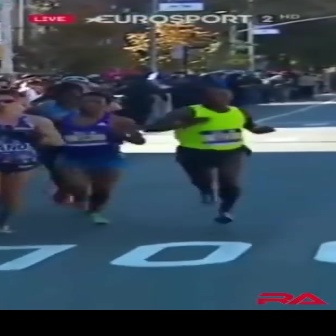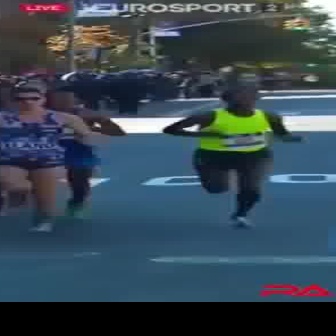
  Please identify the target specified by the bounding box [139,86,276,223] in the first image and locate it in the second image. Return the coordinates in [x_min,y_min,x_max,y_max] format.
Answer: [157,83,302,228]